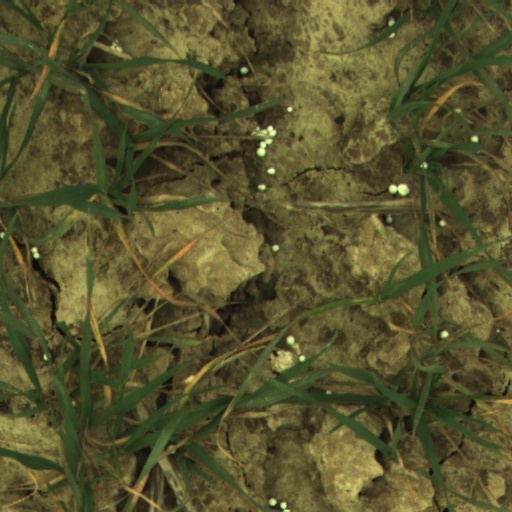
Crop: wheat